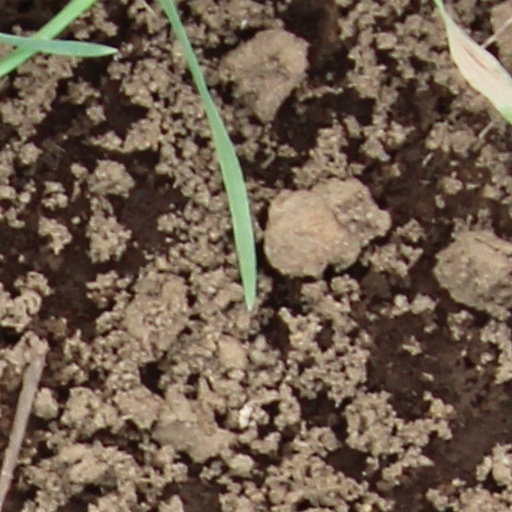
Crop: wheat